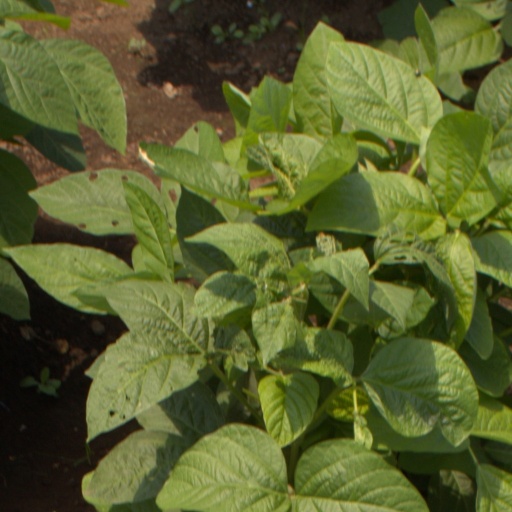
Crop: soybean